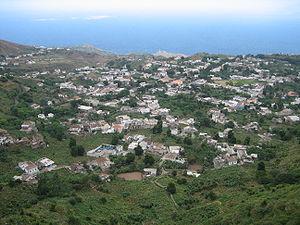
Cet article recense les sites inscrits au patrimoine mondial au Cap-Vert.
Nova Sintra est une localité du Cap-Vert, située sur l'île de Brava, dans les îles de Barlavento. Siège de la municipalité de Brava, c'est une « ville » – un statut spécifique conféré automatiquement à tous les sièges de municipalités depuis 2010. Elle tire son nom de la ville portugaise de Sintra.